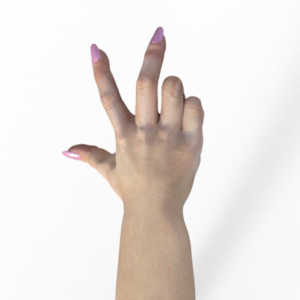
Label: scissors